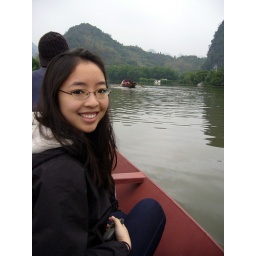
It was about an hour long boat ride. The boats were hand rowed by women.